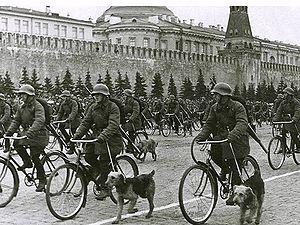
Les chiens antichar, appelés aussi chiens-bombe ou chiens-mine, étaient des chiens de guerre dressés pour transporter des explosifs sous les chars et les véhicules blindés où ils explosaient, détruisant le char et tuant le chien.